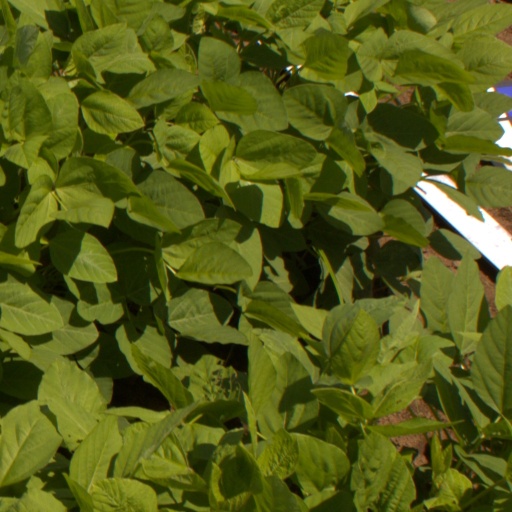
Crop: soybean